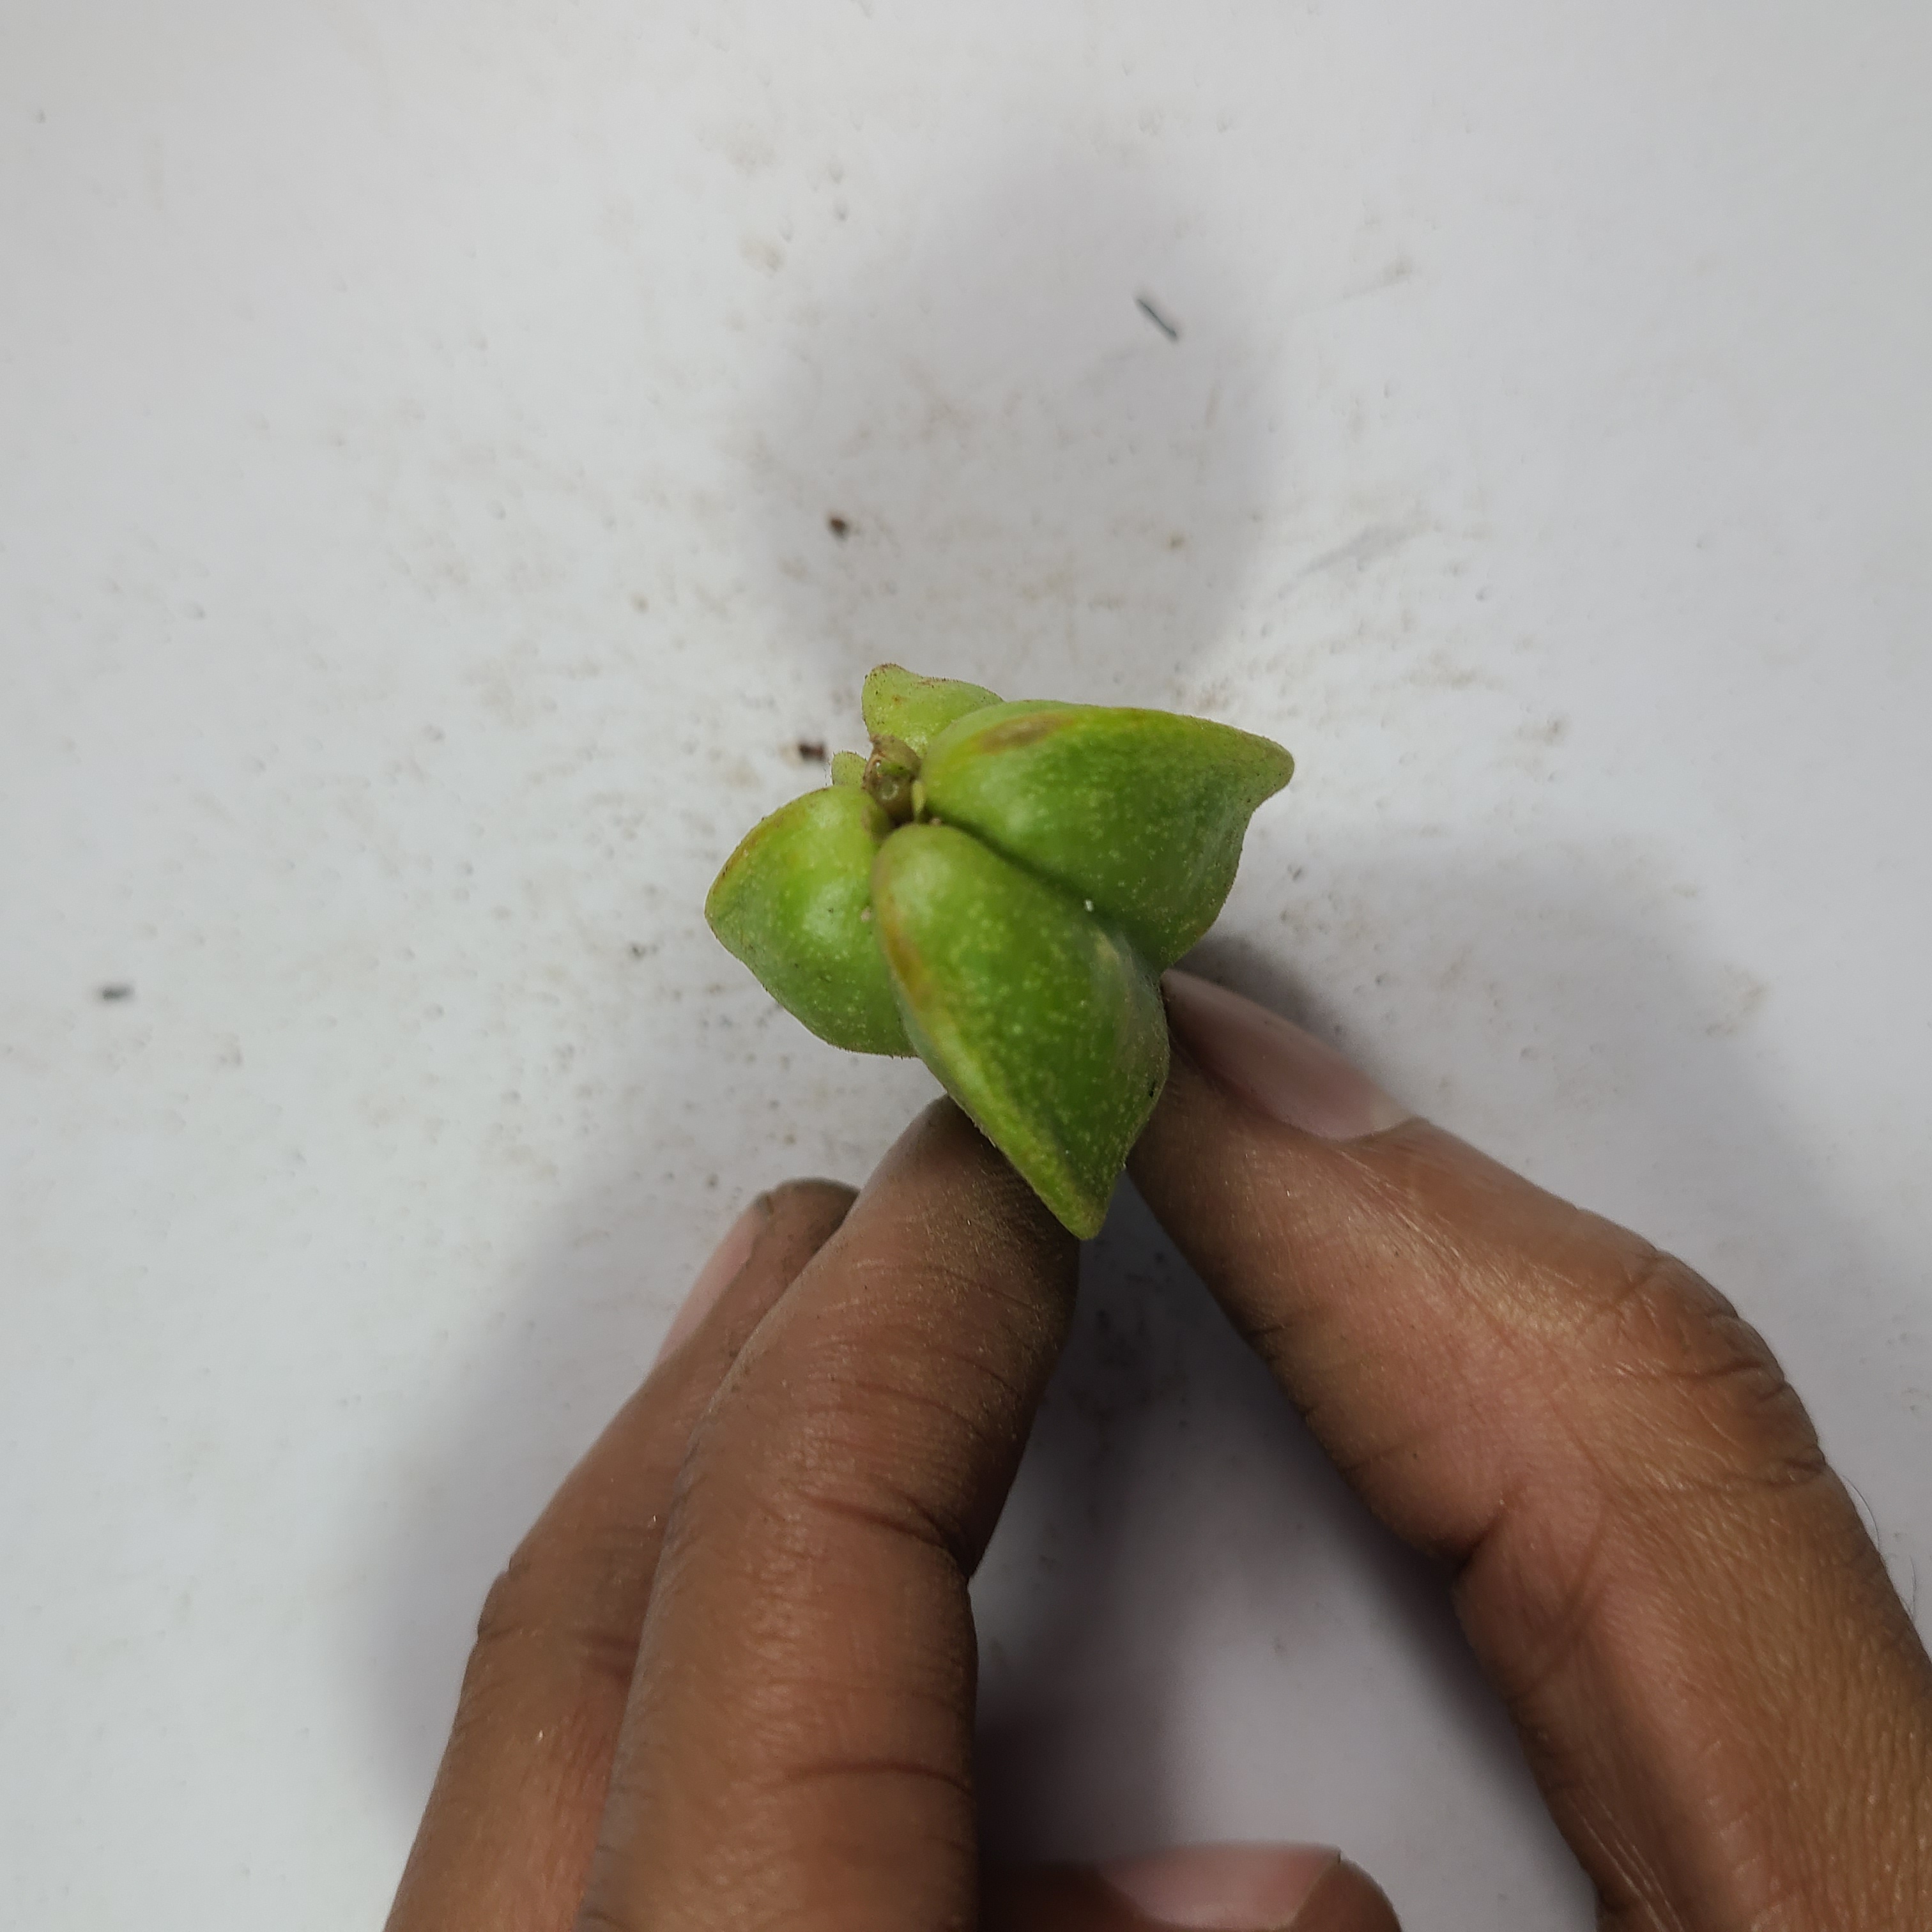
Label: Unhealthy Fruits